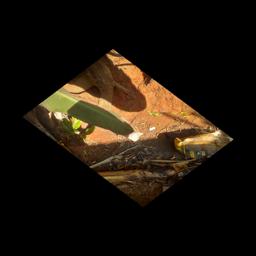
Label: MALBHOG LEAF